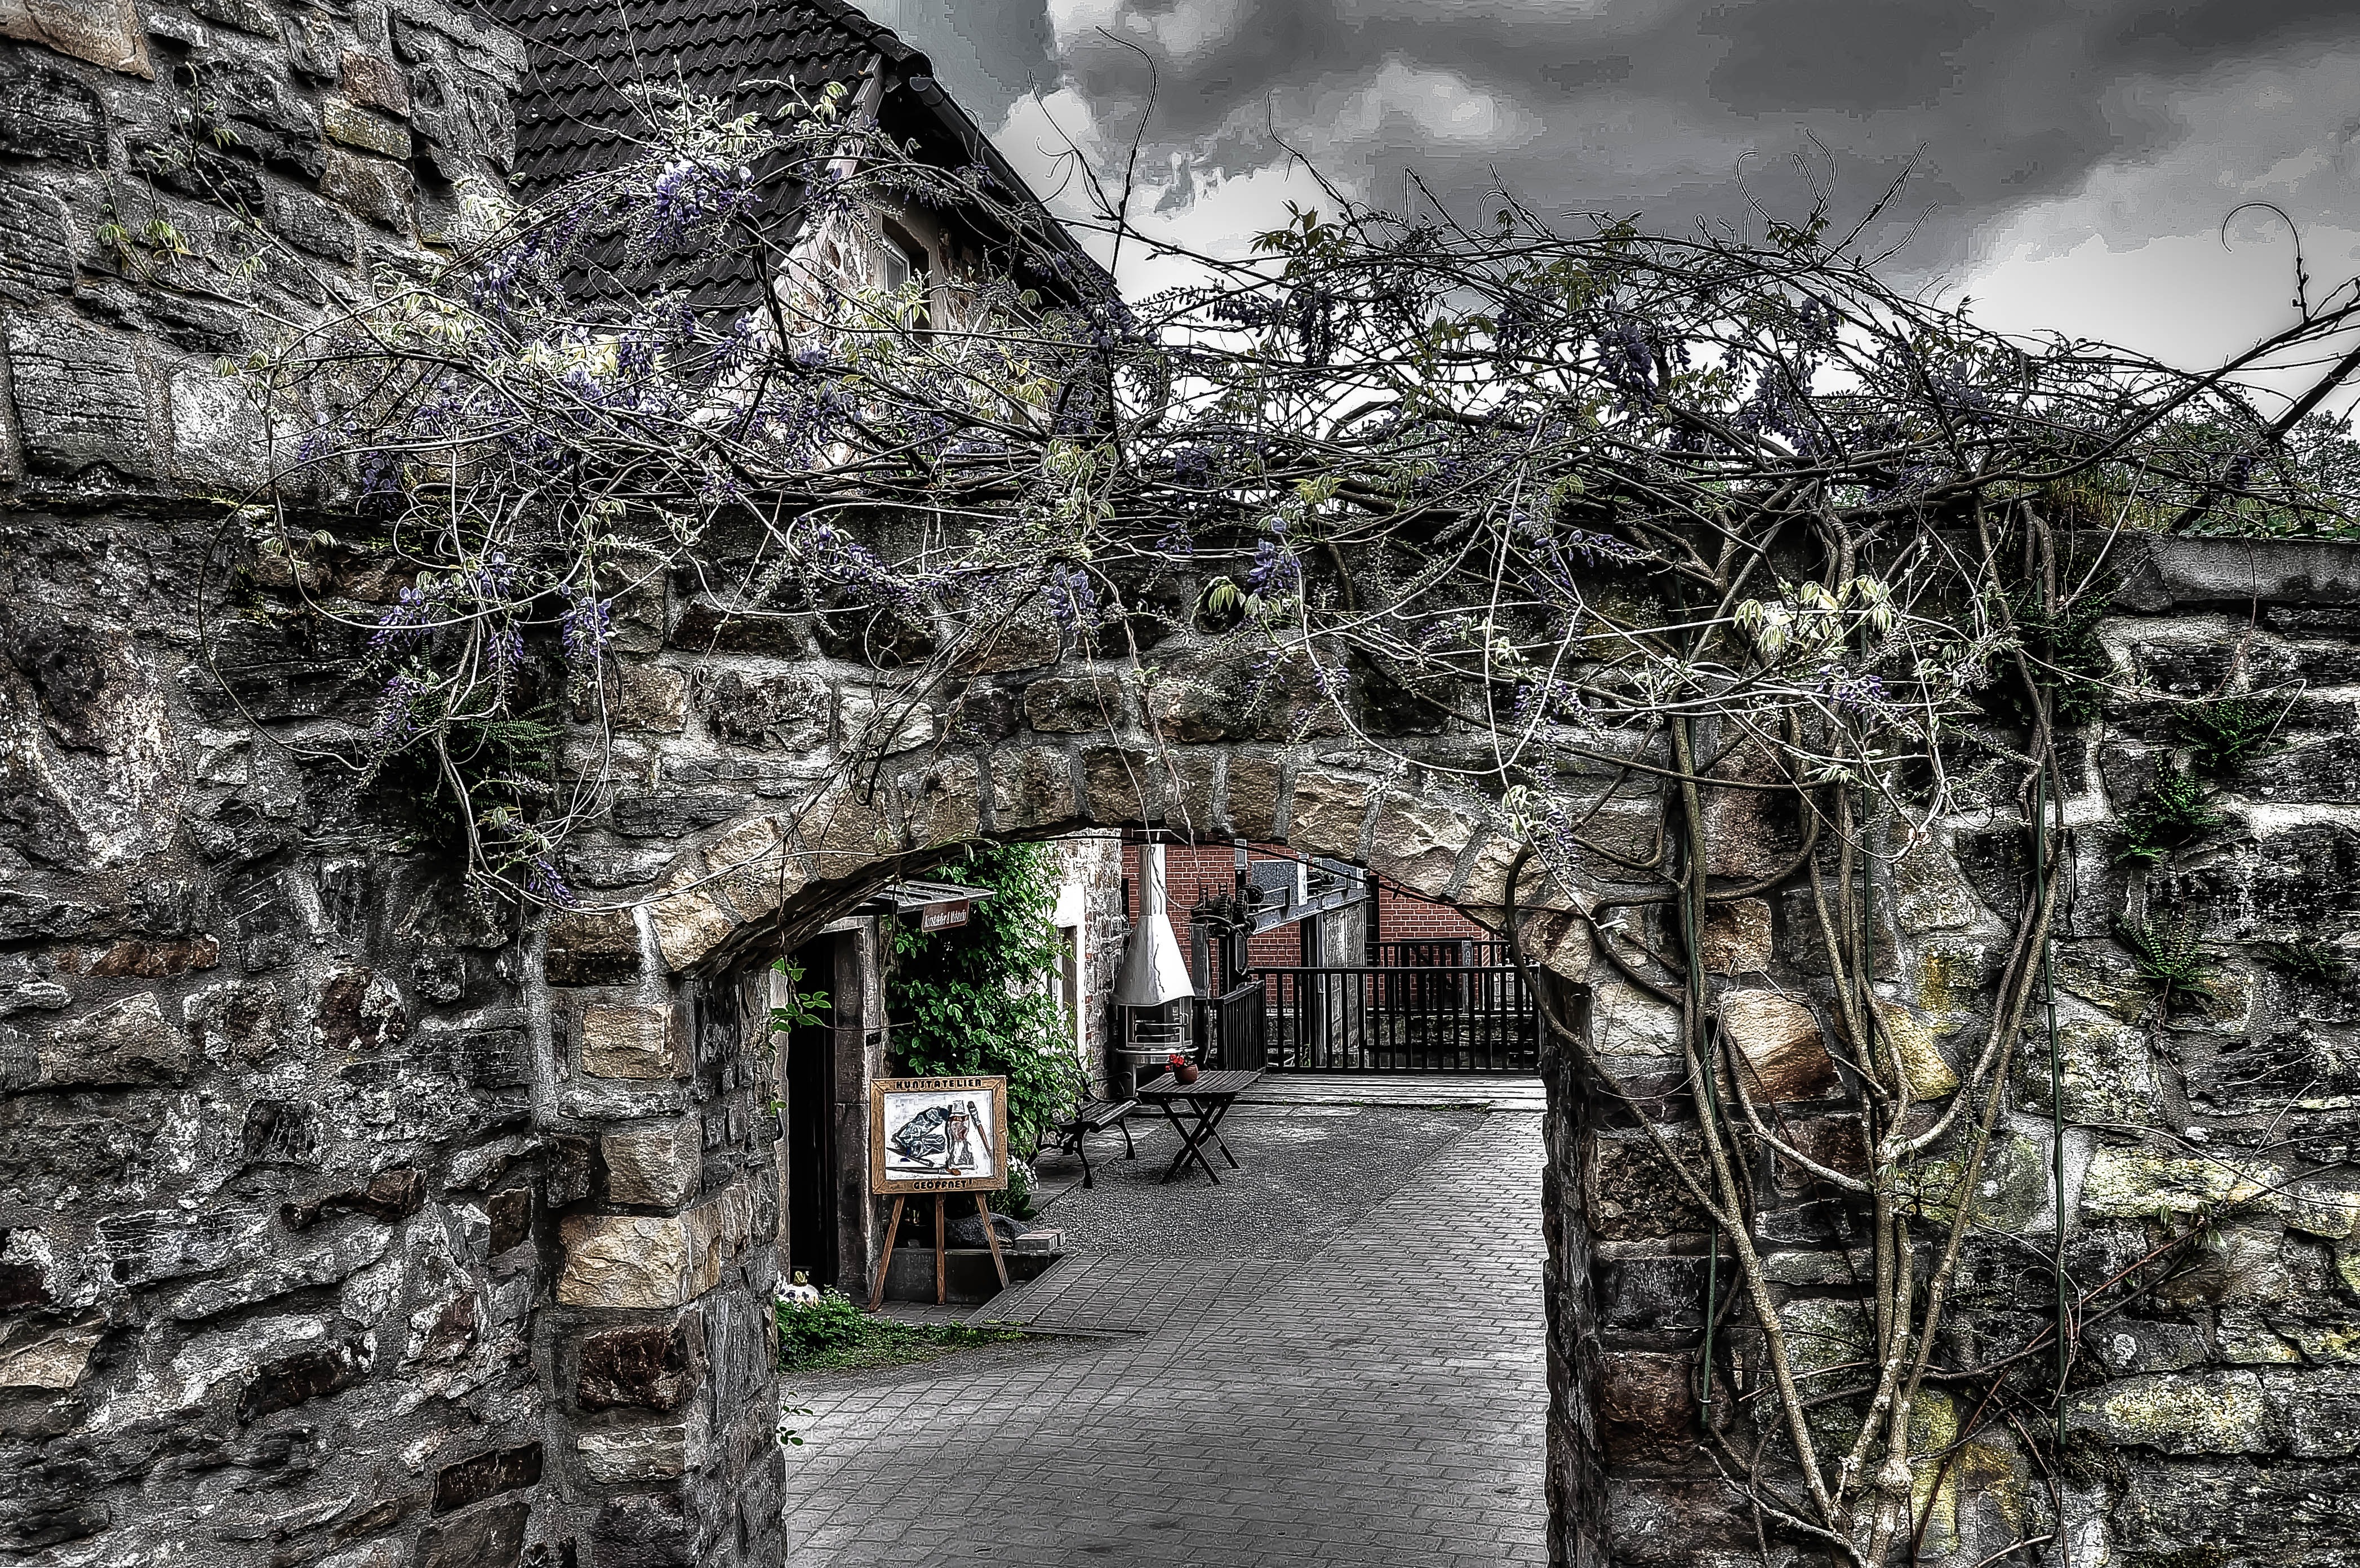
wall, village, shack, ruins, archway, masonry, natural stone, munster, urban area